Texas Book Festival

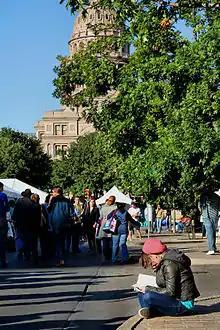
A person reading a book at the 2012 Texas Book Festival

The Texas Book Festival is a free annual book festival held in downtown Austin, Texas. The festival takes place each fall in October or November and includes programming for children and adults. It is one of the largest and most critically acclaimed book festivals in the United States.